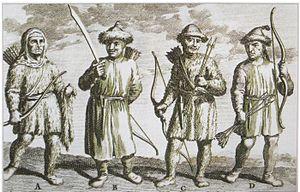
Habitants de Ta(r)tarie)